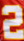
Number: 2